Pyrrhonism

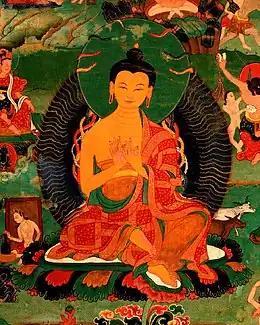
Nagarjuna, a Madhyamaka Buddhist philosopher whose skeptical arguments are similar to those preserved in the work of Sextus Empiricus

A number of similarities have been noted between the Pyrrhonist works of Sextus Empiricius and that of Nagarjuna, the Madhyamaka Buddhist philosopher from the 2nd or 3rd century CE. Buddhist philosopher Jan Westerhoff says "many of Nāgārjuna's arguments concerning causation bear strong similarities to classical sceptical arguments as presented in the third book of Sextus Empiricus's "Outlines of Pyrrhonism"," and Thomas McEvilley suspects that Nagarjuna may have been influenced by Greek Pyrrhonist texts imported into India. McEvilley argues for mutual iteration in the Buddhist logico-epistemological traditions between Pyrrhonism and Madhyamika: